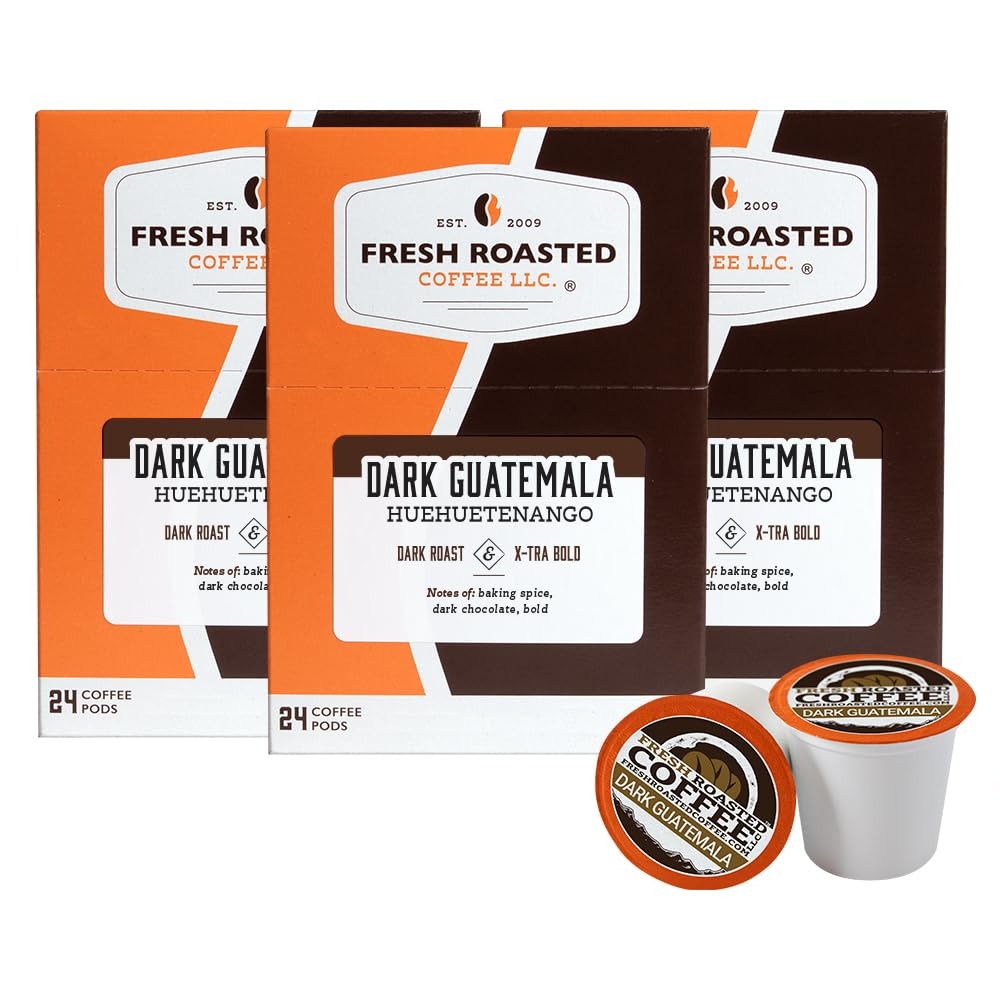
Item Name: Fresh Roasted Coffee, Dark Guatemala Huehuetenango, Dark Roast, 72 Pods for K Cup Brewers
Bullet Point 1: FRC is committed to sustainability. Our coffee is sourced responsibly and our coffee pods feature a BPA-free #5 plastic cup and paper-based packaging. The grounds and filters are home compostable. (Check with your local recycling center; not all products are recycled in all communities.)
Bullet Point 2: Fresh Roasted Coffee roasts on Loring SmartRoasters which provide superior flavor, use less fuel, and produce fewer emissions than traditional roasters. Rising in 2024, our advanced solar array will help us become one of the cleanest commercial roasters in the country.
Bullet Point 3: Fresh Roasted Coffee nitrogen flushes every coffee bag and pod to remove flavor-stealing oxygen and keep your coffee at its freshest and best tasting for as long as possible. We offer more than 80 varieties of whole bean and ground coffee, coffee pods, and unroasted coffee.
Bullet Point 4: Coffee for Everybody whether you're a casual coffee drinker or a third wave connoisseur. Fresh Roasted Coffee is family-owned and proudly roasted, blended, and packaged in the United States of America.
Product Description: Fresh Roasted Coffee, Dark Guatemalan Huehuetenango Coffee Cupping Notes: Bold, Woody, Baking Spice.This delicious dark roast Guatemalan coffee has a full body with woody aromatics, bold notes of baking spice and a smooth finish. If you love the rich, yet clean taste of Guatemalan coffees you will love this dark roast coffee offering, which has little to no acidity. These Guatemalan coffee beans are hand picked and sorted to ensure that no more than 8 defects per 300 grams of green coffee make it to export. This coffee is balanced and smooth, a trait common to most Central American coffees. This Fresh Roasted Coffee selection will delight your coffee cravings, every time. Fresh Roasted Coffee is Coffee for Everybody The Fresh Roasted Coffee process begins at the source. We chose our coffees carefully and with consideration of origin, flavor profile, and quality. Our goal is to deliver exceptional coffee that is approachable by everyone from the casual coffee drinker to the connoisseur. To make sure that our children are able to enjoy coffee as much as we are, we've reduced our carbon footprint through environmentally-friendly roasting techniques and equipment and we produce only recyclable/compostable coffee pods. Coffee Storage Coffee has four age old enemies; heat, light, air and moisture. Storing coffee in conditions that expose it to these elements will allow for the coffee to lose its flavor rapidly. Fresh Roasted Coffee pods are nitrogen-flushed but should be kept in a cool dry place away from heat and direct sunlight.
Value: 72.0
Unit: Count

Price: 42.49